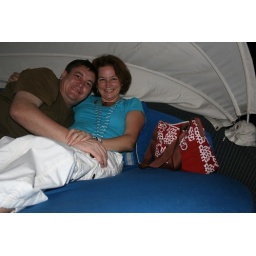
Lounging under the cover of a sofa &amp;quot;bed&amp;quot; at the blue splash bar at the JW Marriott resort in Phuket